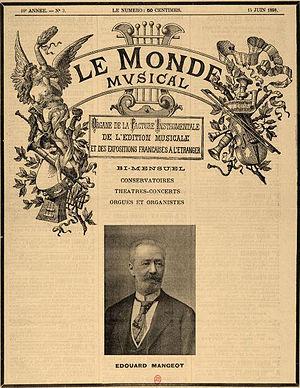
Le Monde musical est une revue musicale fondée en 1889 par le facteur de piano Édouard Mangeot.